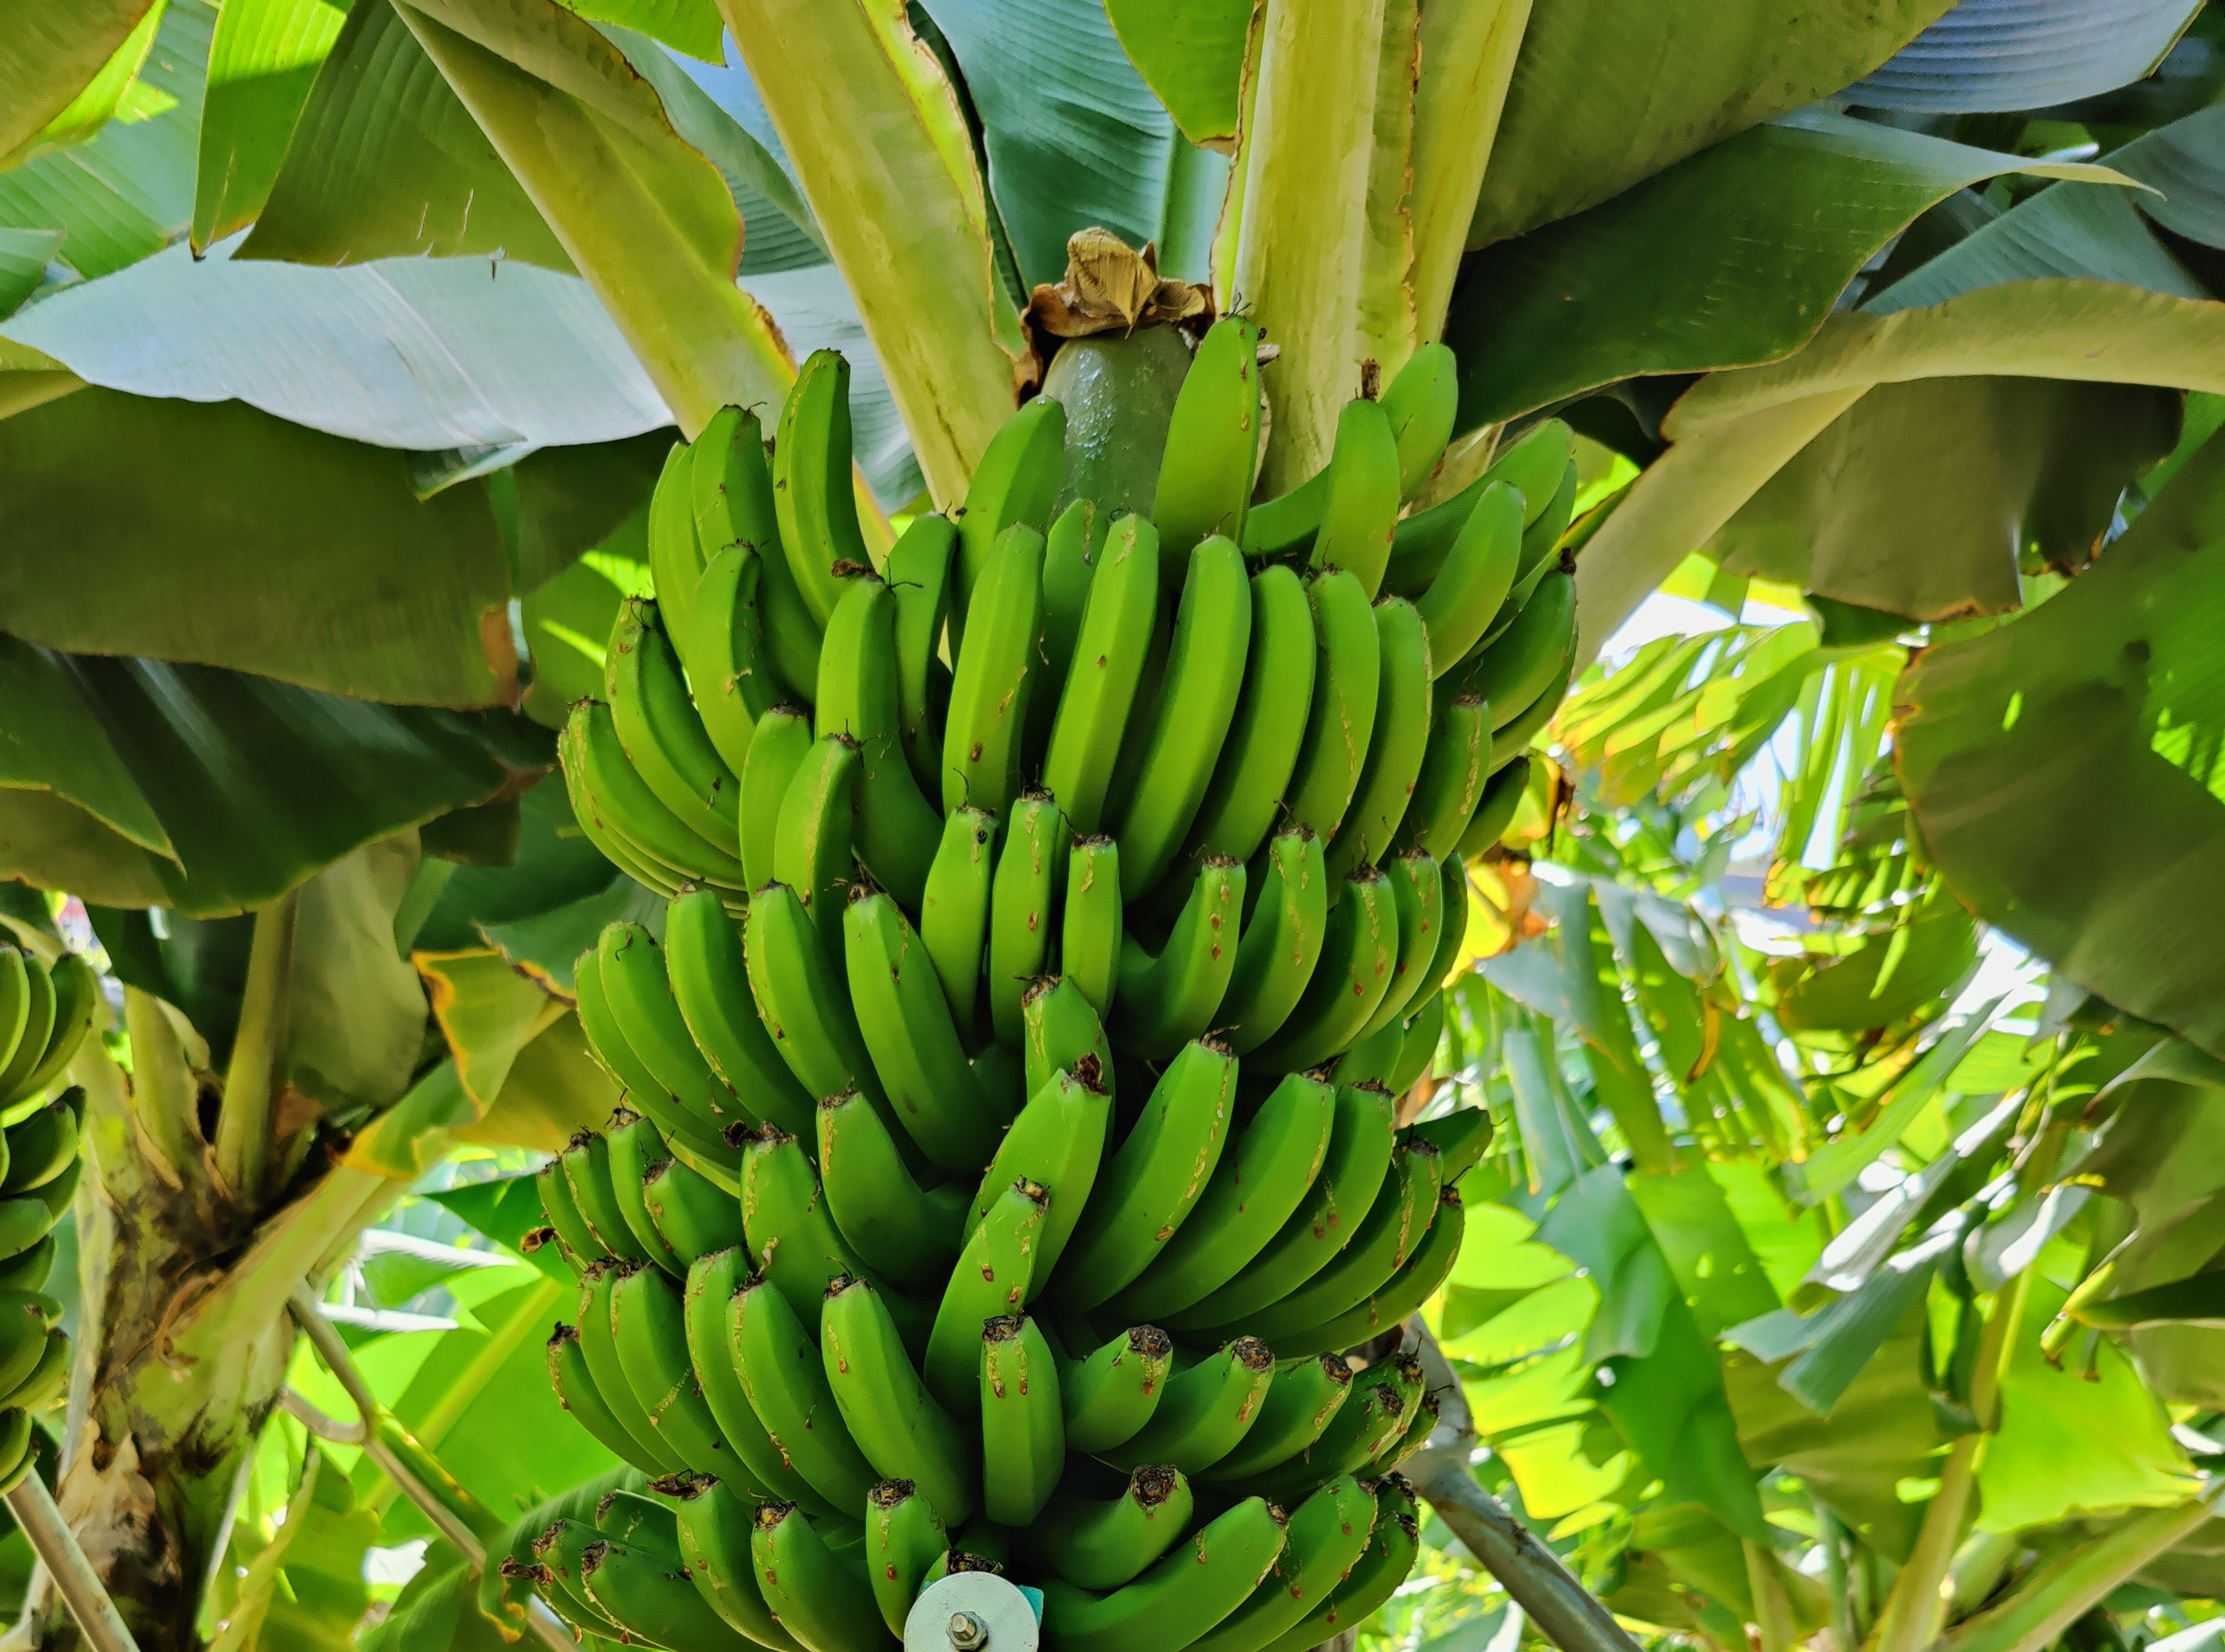
Label: Keep